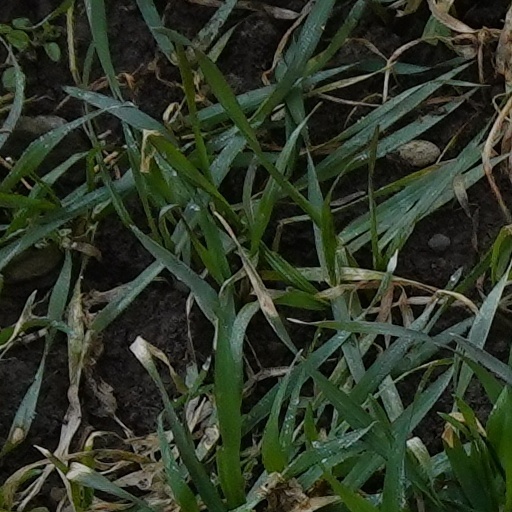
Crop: wheat